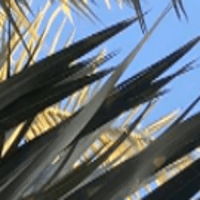
Label: Healthy sample